Plutarco Elías Calles

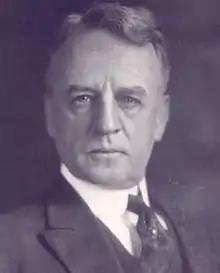
Dwight Morrow, U.S. Ambassador to Mexico

One of the major points of contention with the U.S. was oil. Calles quickly rejected the Bucareli Agreements of 1923 between the U.S. and Mexico, when Álvaro Obregón was president, and began drafting a new oil law that would strictly enforce article 27 of the Mexican constitution. The oil problem stemmed from Article 27 of the Mexican Constitution of 1917, which re-stated a law of Spanish origin that made everything under the soil property of the state. The language of Article 27 threatened the oil possession of U.S. and European oil companies, especially if the article was applied retroactively. A Mexican Supreme Court decision had ruled that foreign-owned fields could not be seized as long as they were already in operation before the constitution went into effect. The Bucareli Agreements stated that Mexico would agree to respect the Mexican Supreme Court decision in exchange for official recognition from Washington of the presidency of Álvaro Obregón.